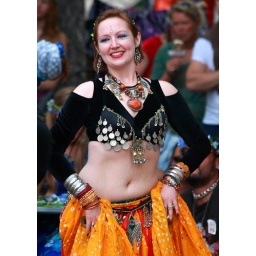
Dancer in black and orange (IMG_3048a)